Chris Turner (footballer, born 1990)

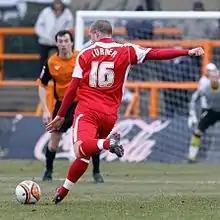
Turner playing for Accrington Stanley in 2010

Christopher Jack Michael Turner (born 26 August 1990) is an English semi-professional footballer who played in the Football League, as a midfielder for Accrington Stanley. He plays for club Barnoldswick Town.